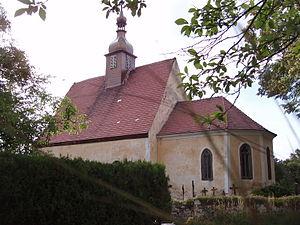
Église St. Jean Baptiste, Dražice, Sud de la République Tchèque